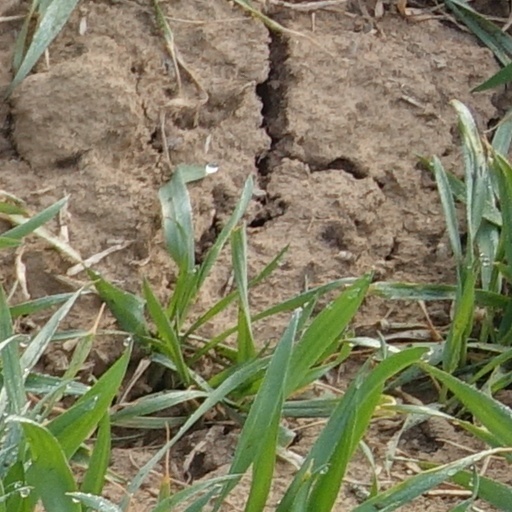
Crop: wheat